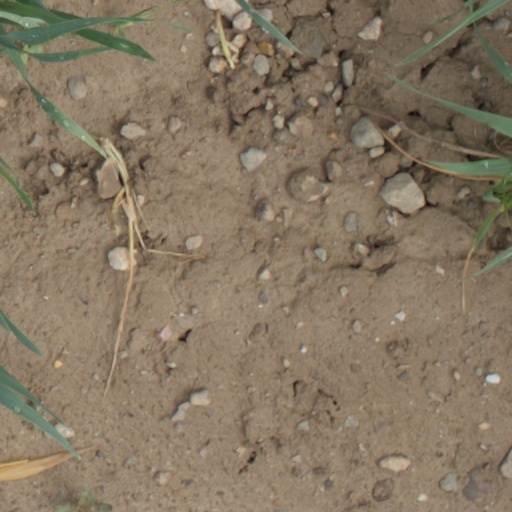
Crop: wheat